Banderas monumentales

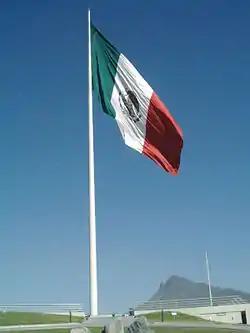
With a pole height of and a flag measuring Monterrey's "bandera monumental" is the tallest in Mexico.

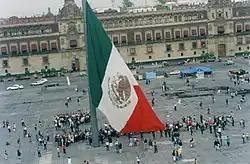
A Bandera monumental about to be raised in El Zócalo, México City

The banderas monumentales (Spanish for "monumental flags") are a collection of tall flagpoles containing large flags of Mexico located throughout Mexico. They are part of a program started in 1999 under President Ernesto Zedillo that is currently administered by the Secretariat of National Defense ("Secretaría de la Defensa Nacional"). The main feature of these monuments (though not the biggest, see below) is a giant Mexican flag flying off a flagpole. The size of the flag was and it was flown on a pole that measured high. In the time after the decree was issued, many more banderas monumentales have been installed throughout the country in various sizes and proportions. Many of the chosen locations were chosen due to significant events in Mexican history that occurred there.